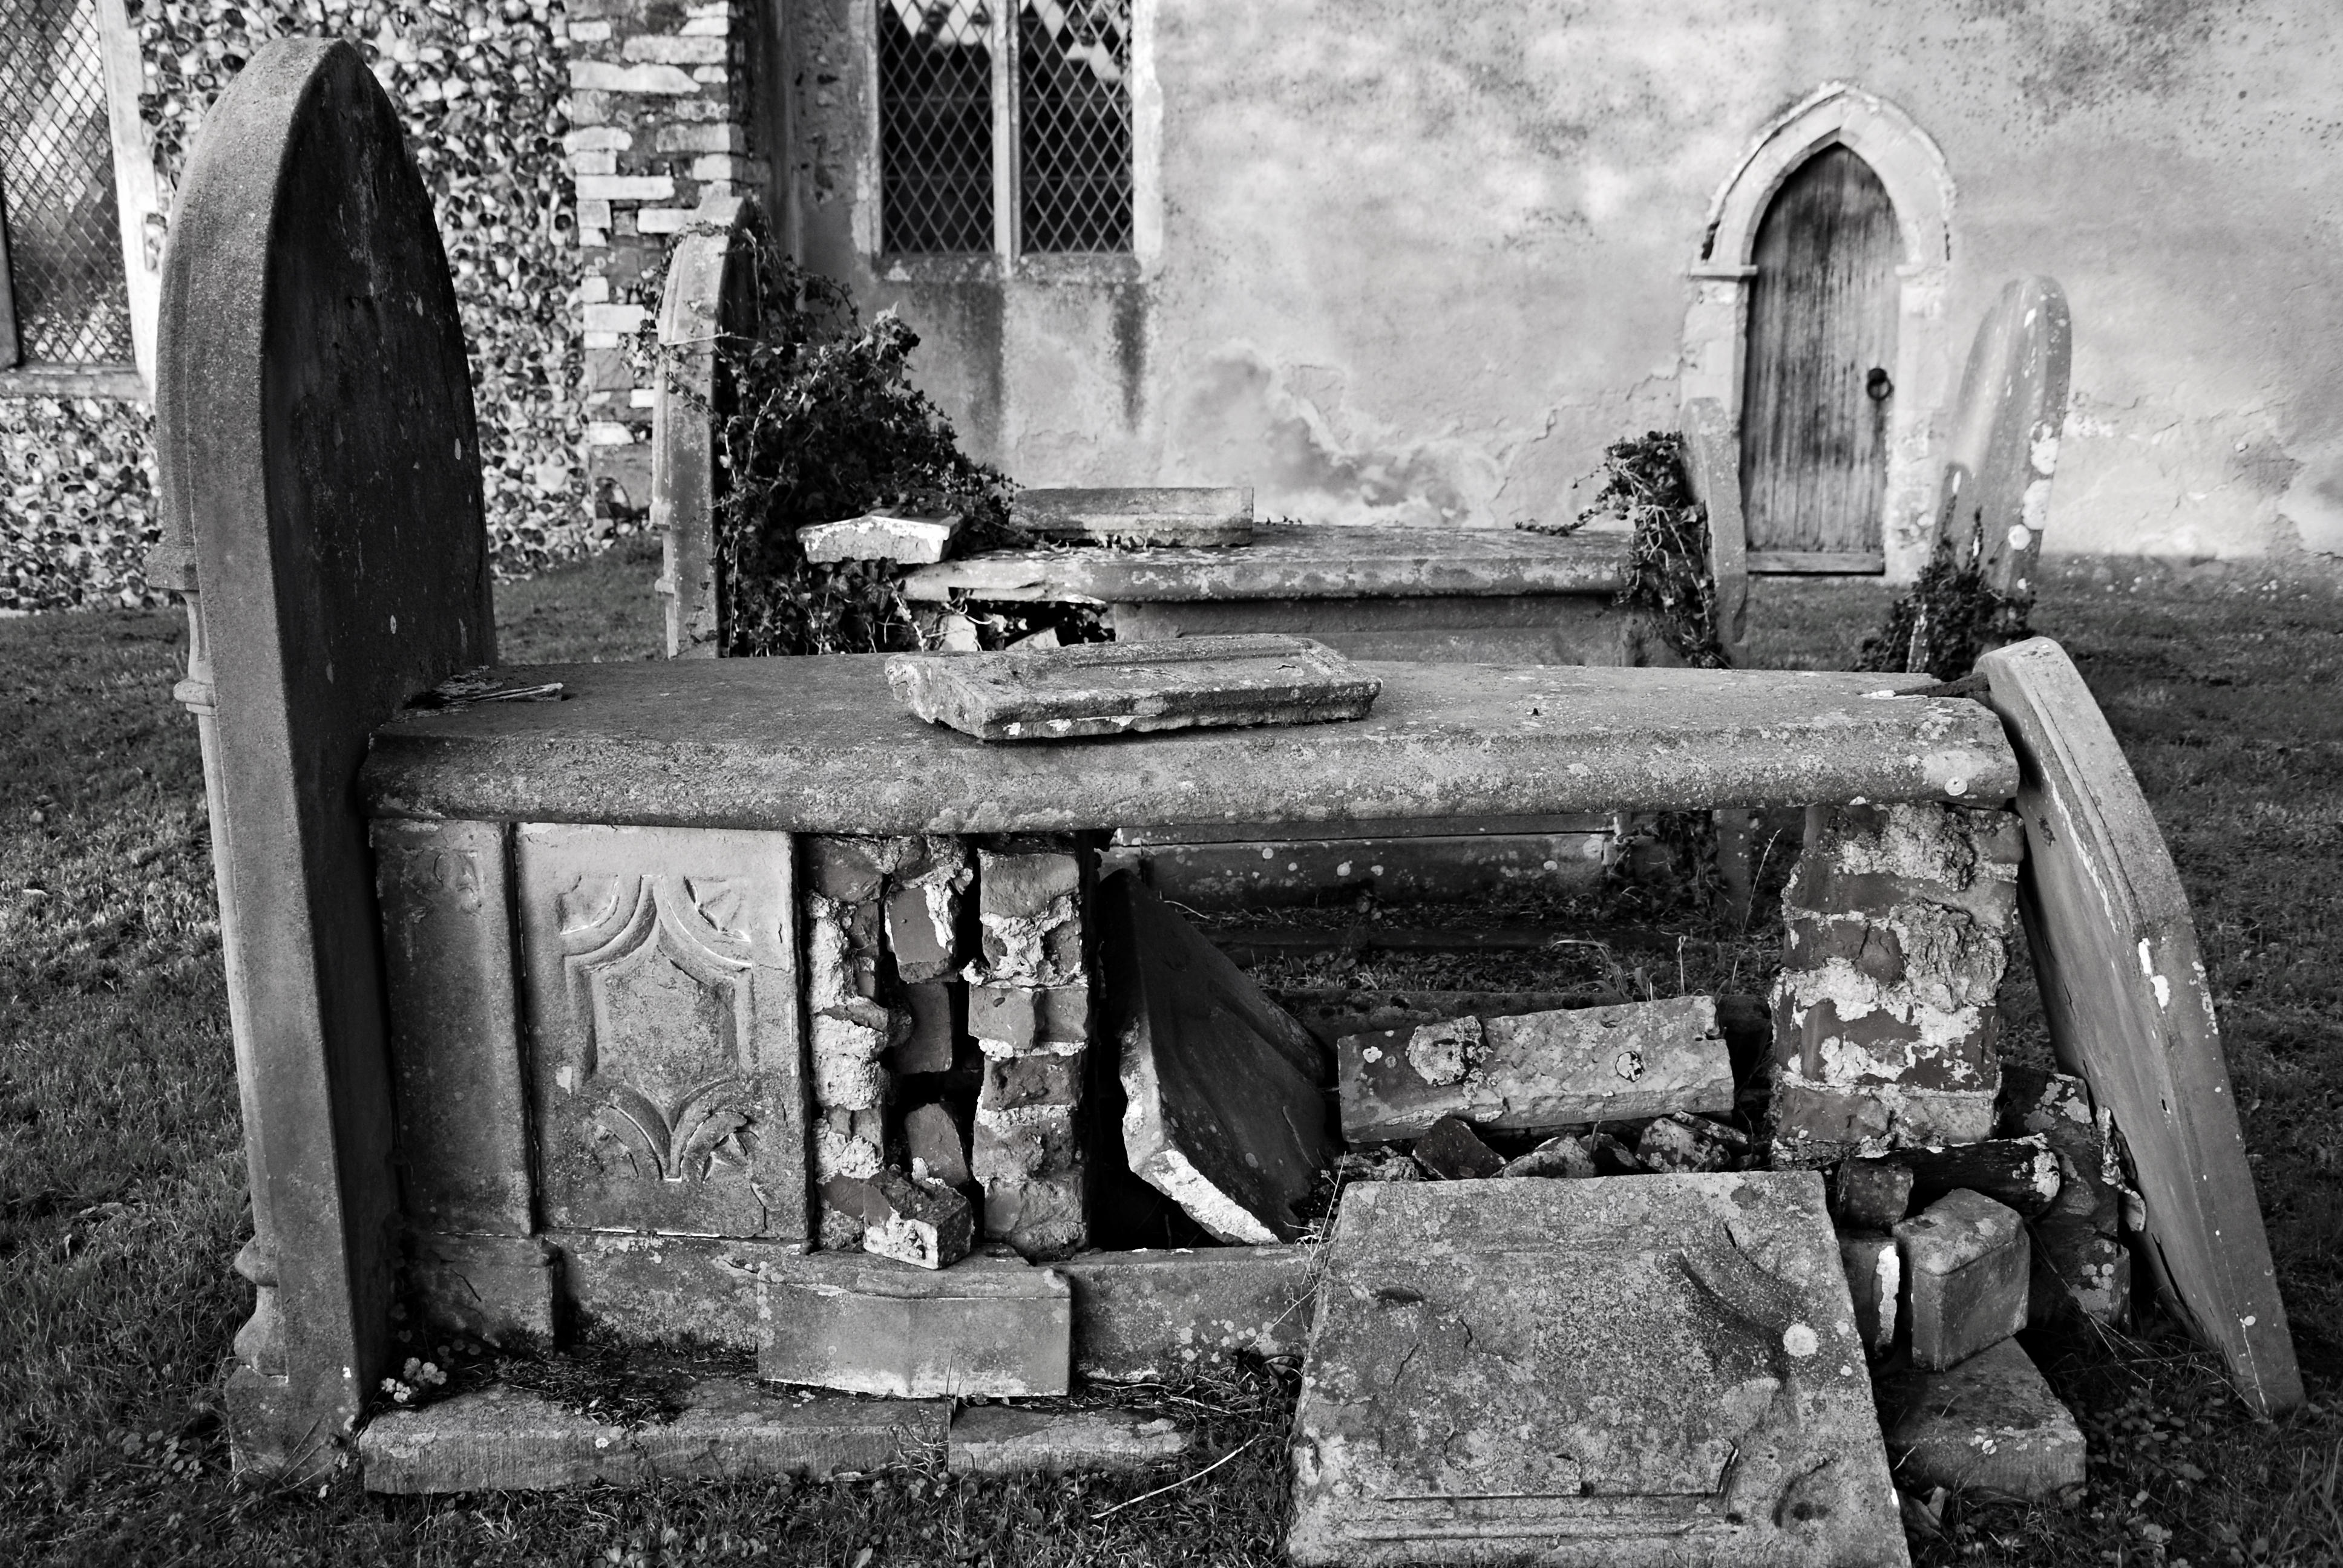
black and white, vehicle, monochrome, grave, free, ruins, photograph, butcher, fernando, monochrome photography, ancient history